Kal, Pivka

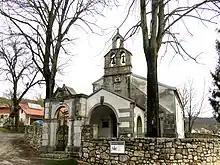
Saint Bartholomew's Church

The local church in the settlement is dedicated to Saint Bartholomew and belongs to the Parish of Košana.